Mer's Lips

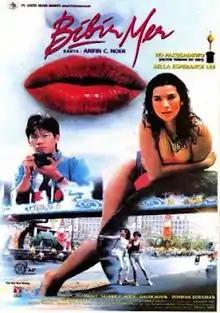
Poster

Mer's Lips is a 1992 Indonesian film directed by Arifin C. Noer. It was Indonesia's submission to the 65th Academy Awards for the Academy Award for Best Foreign Language Film, but was not accepted as a nominee.